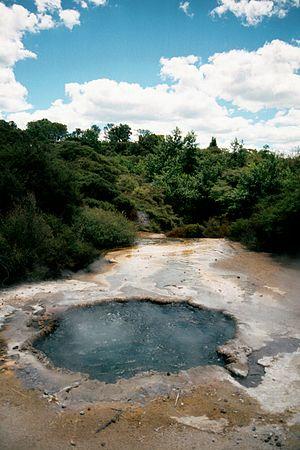
La zone volcanique de Taupo est une région volcanique assez active de l'île du Nord de la Nouvelle-Zélande. Son nom vient du lac Taupo, la caldeira inondée du plus grand volcan de la zone.
Whakarewarewa, souvent appelé tout simplement Whaka, est une région géothermique de la ville de Rotorua, dans la zone volcanique de Taupo, en Nouvelle-Zélande.